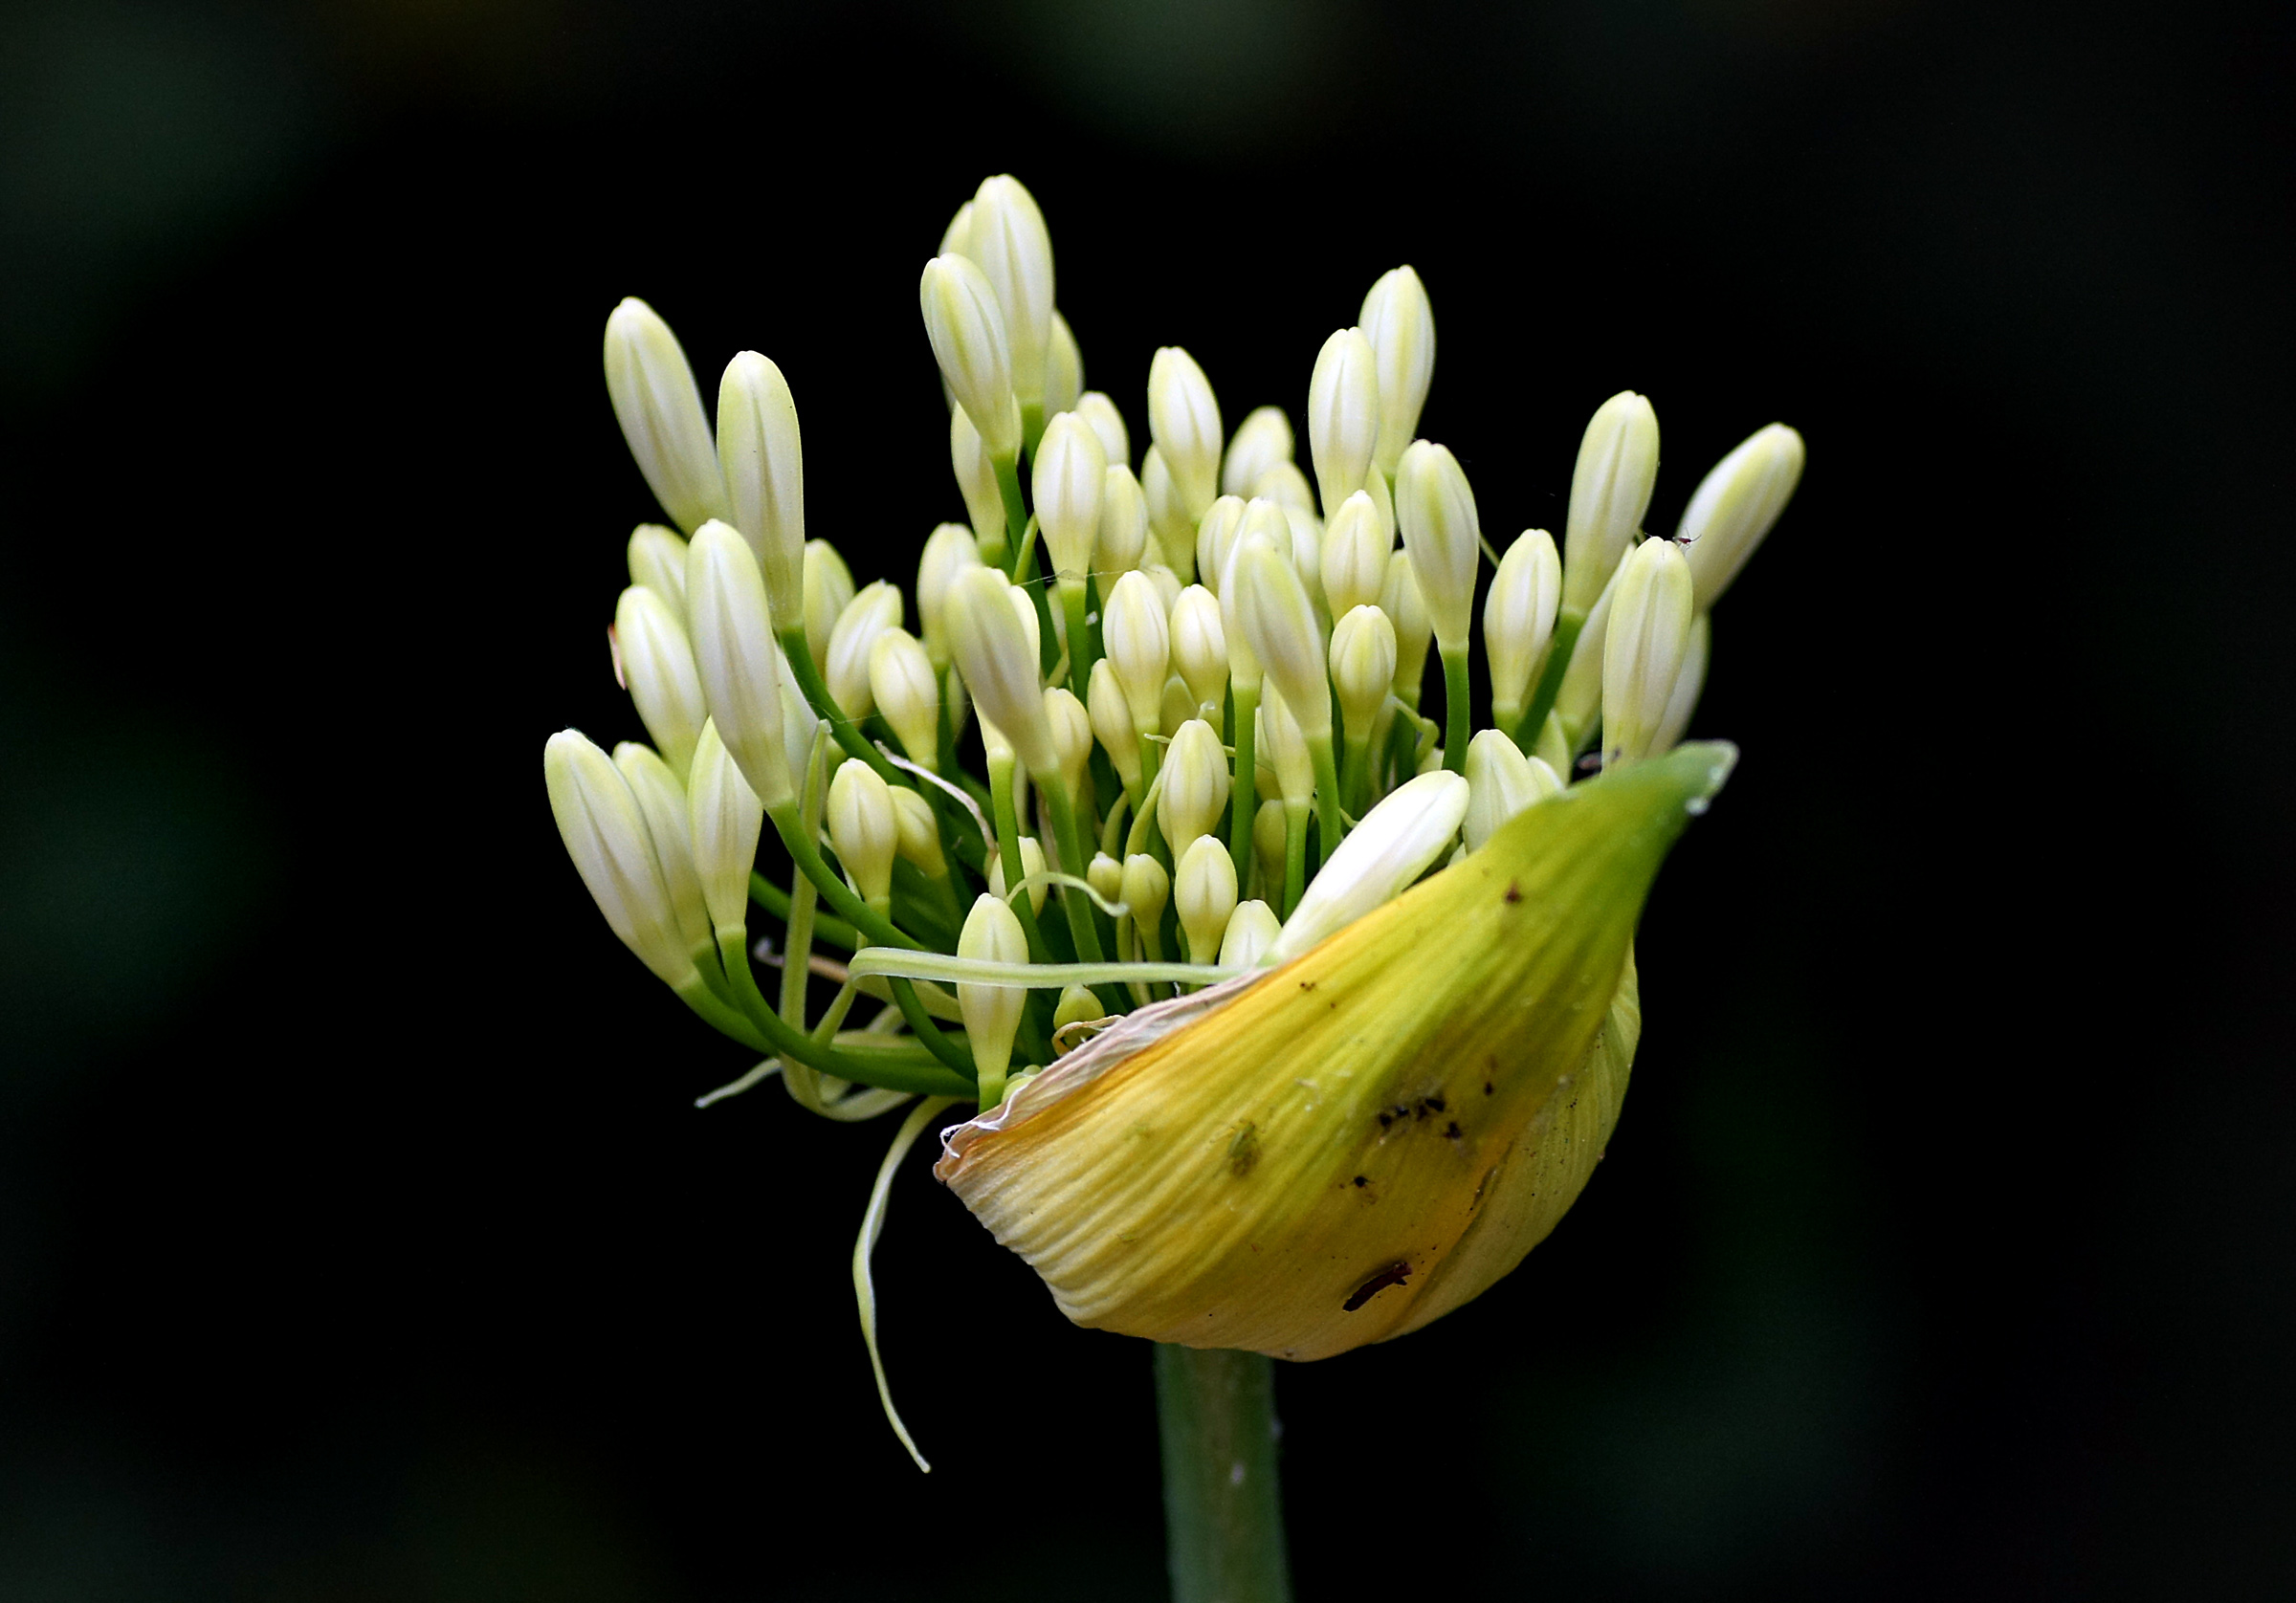
nature, blossom, plant, photography, flower, petal, green, botany, yellow, flora, wildflower, flowers, close up, buds, gardens, africanlily, blooms, sonydslra580, tamron90mmmacro, bud, agapanthus, macro photography, flowering plant, plant stem, land plant